Wilhelm Kolle

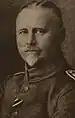
Portrait photo of Wilhelm Kolle.

Wilhelm Kolle (born 2 November 1868 in Lerbach near Osterode am Harz, died 10 May 1935) was a German bacteriologist and hygienist. He served as the second director of the Royal Institute for Experimental Therapy, succeeding its founder, the Nobel laureate Paul Ehrlich. He was also the original author, with Heinrich Hetsch, of the famous book "Experimental Bacteriology", one of the most authoritative works in microbiology in the first half of the 20th century.